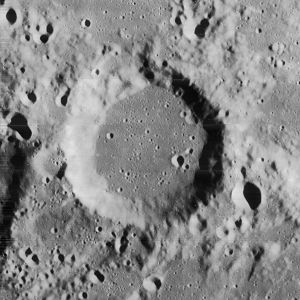
Aston (månekrater)
Aston er et nedslagskrater på Månen, beliggende langs den nordvestlige rand af Månens forside og opkaldt efter den engelske kemiker og fysiker, nobelpristageren Francis W. Aston.